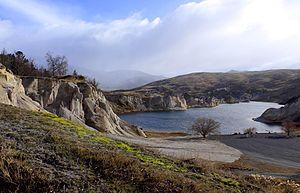
Lac Blue près du village de Saint Bathans dans la région Otago en Nouvelle-Zélande.